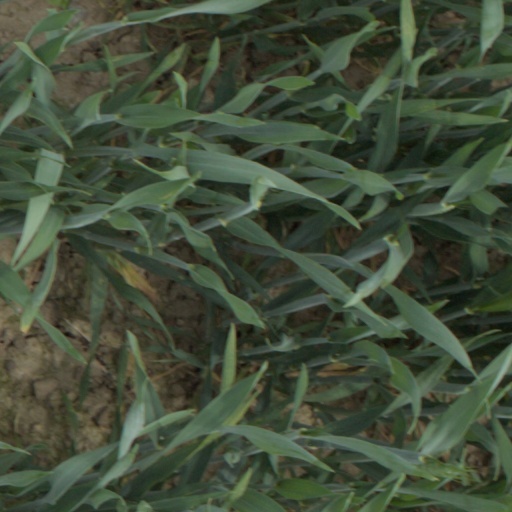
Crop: wheat